Magaadu (1976 film)

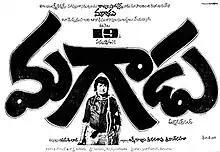
Theatrical release poster

Magaadu is a 1976 Indian Telugu-language action drama film produced by Lakshmi Rajyam, Sridhar Rao and Srikanth Nahata and directed by S. D. Lal. The film stars N. T. Rama Rao, Ramakrishna, Manjula and Latha, with music composed by K. V. Mahadevan. It is a remake of the Hindi film "Deewaar" (1975).